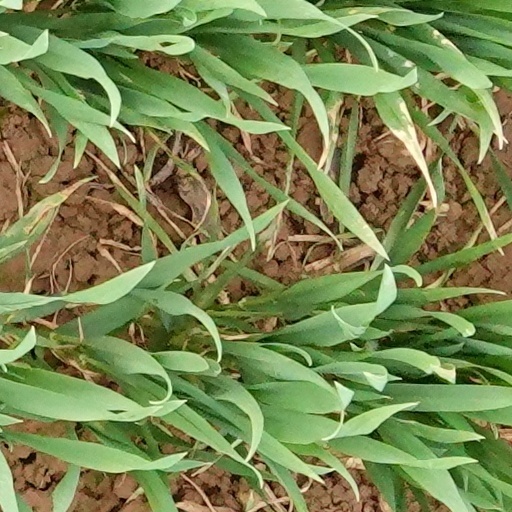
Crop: wheat